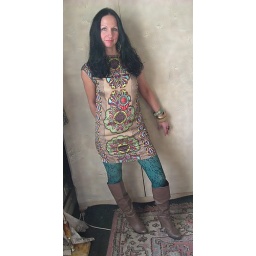
Satin kaftan dress worn with turquoise tights and black lace tights over the top.